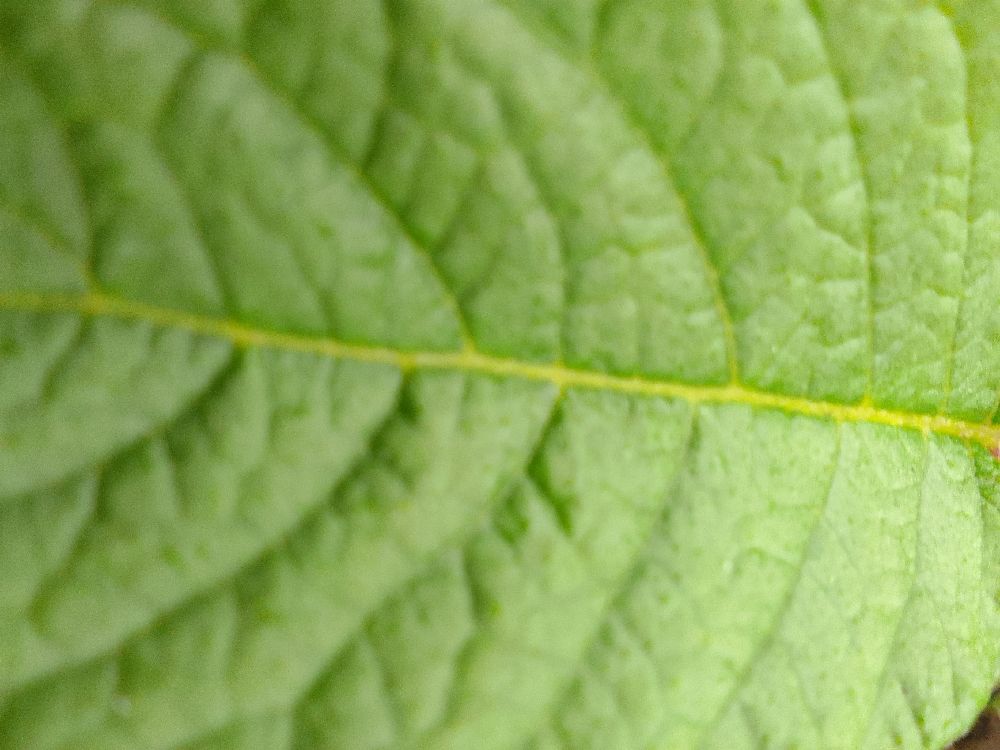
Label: Healthy